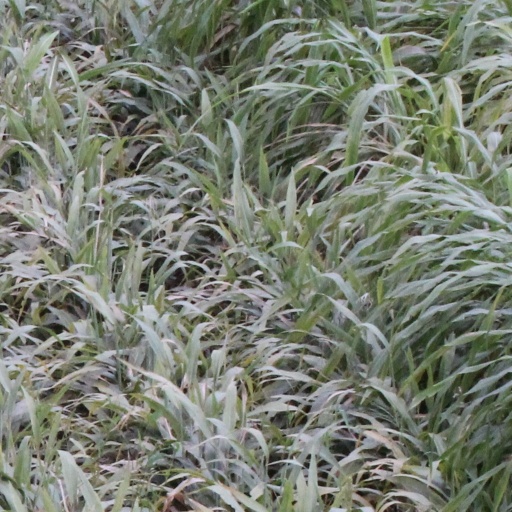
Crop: sorghum